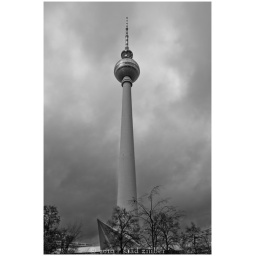
TV tower in Berlin, Germany.